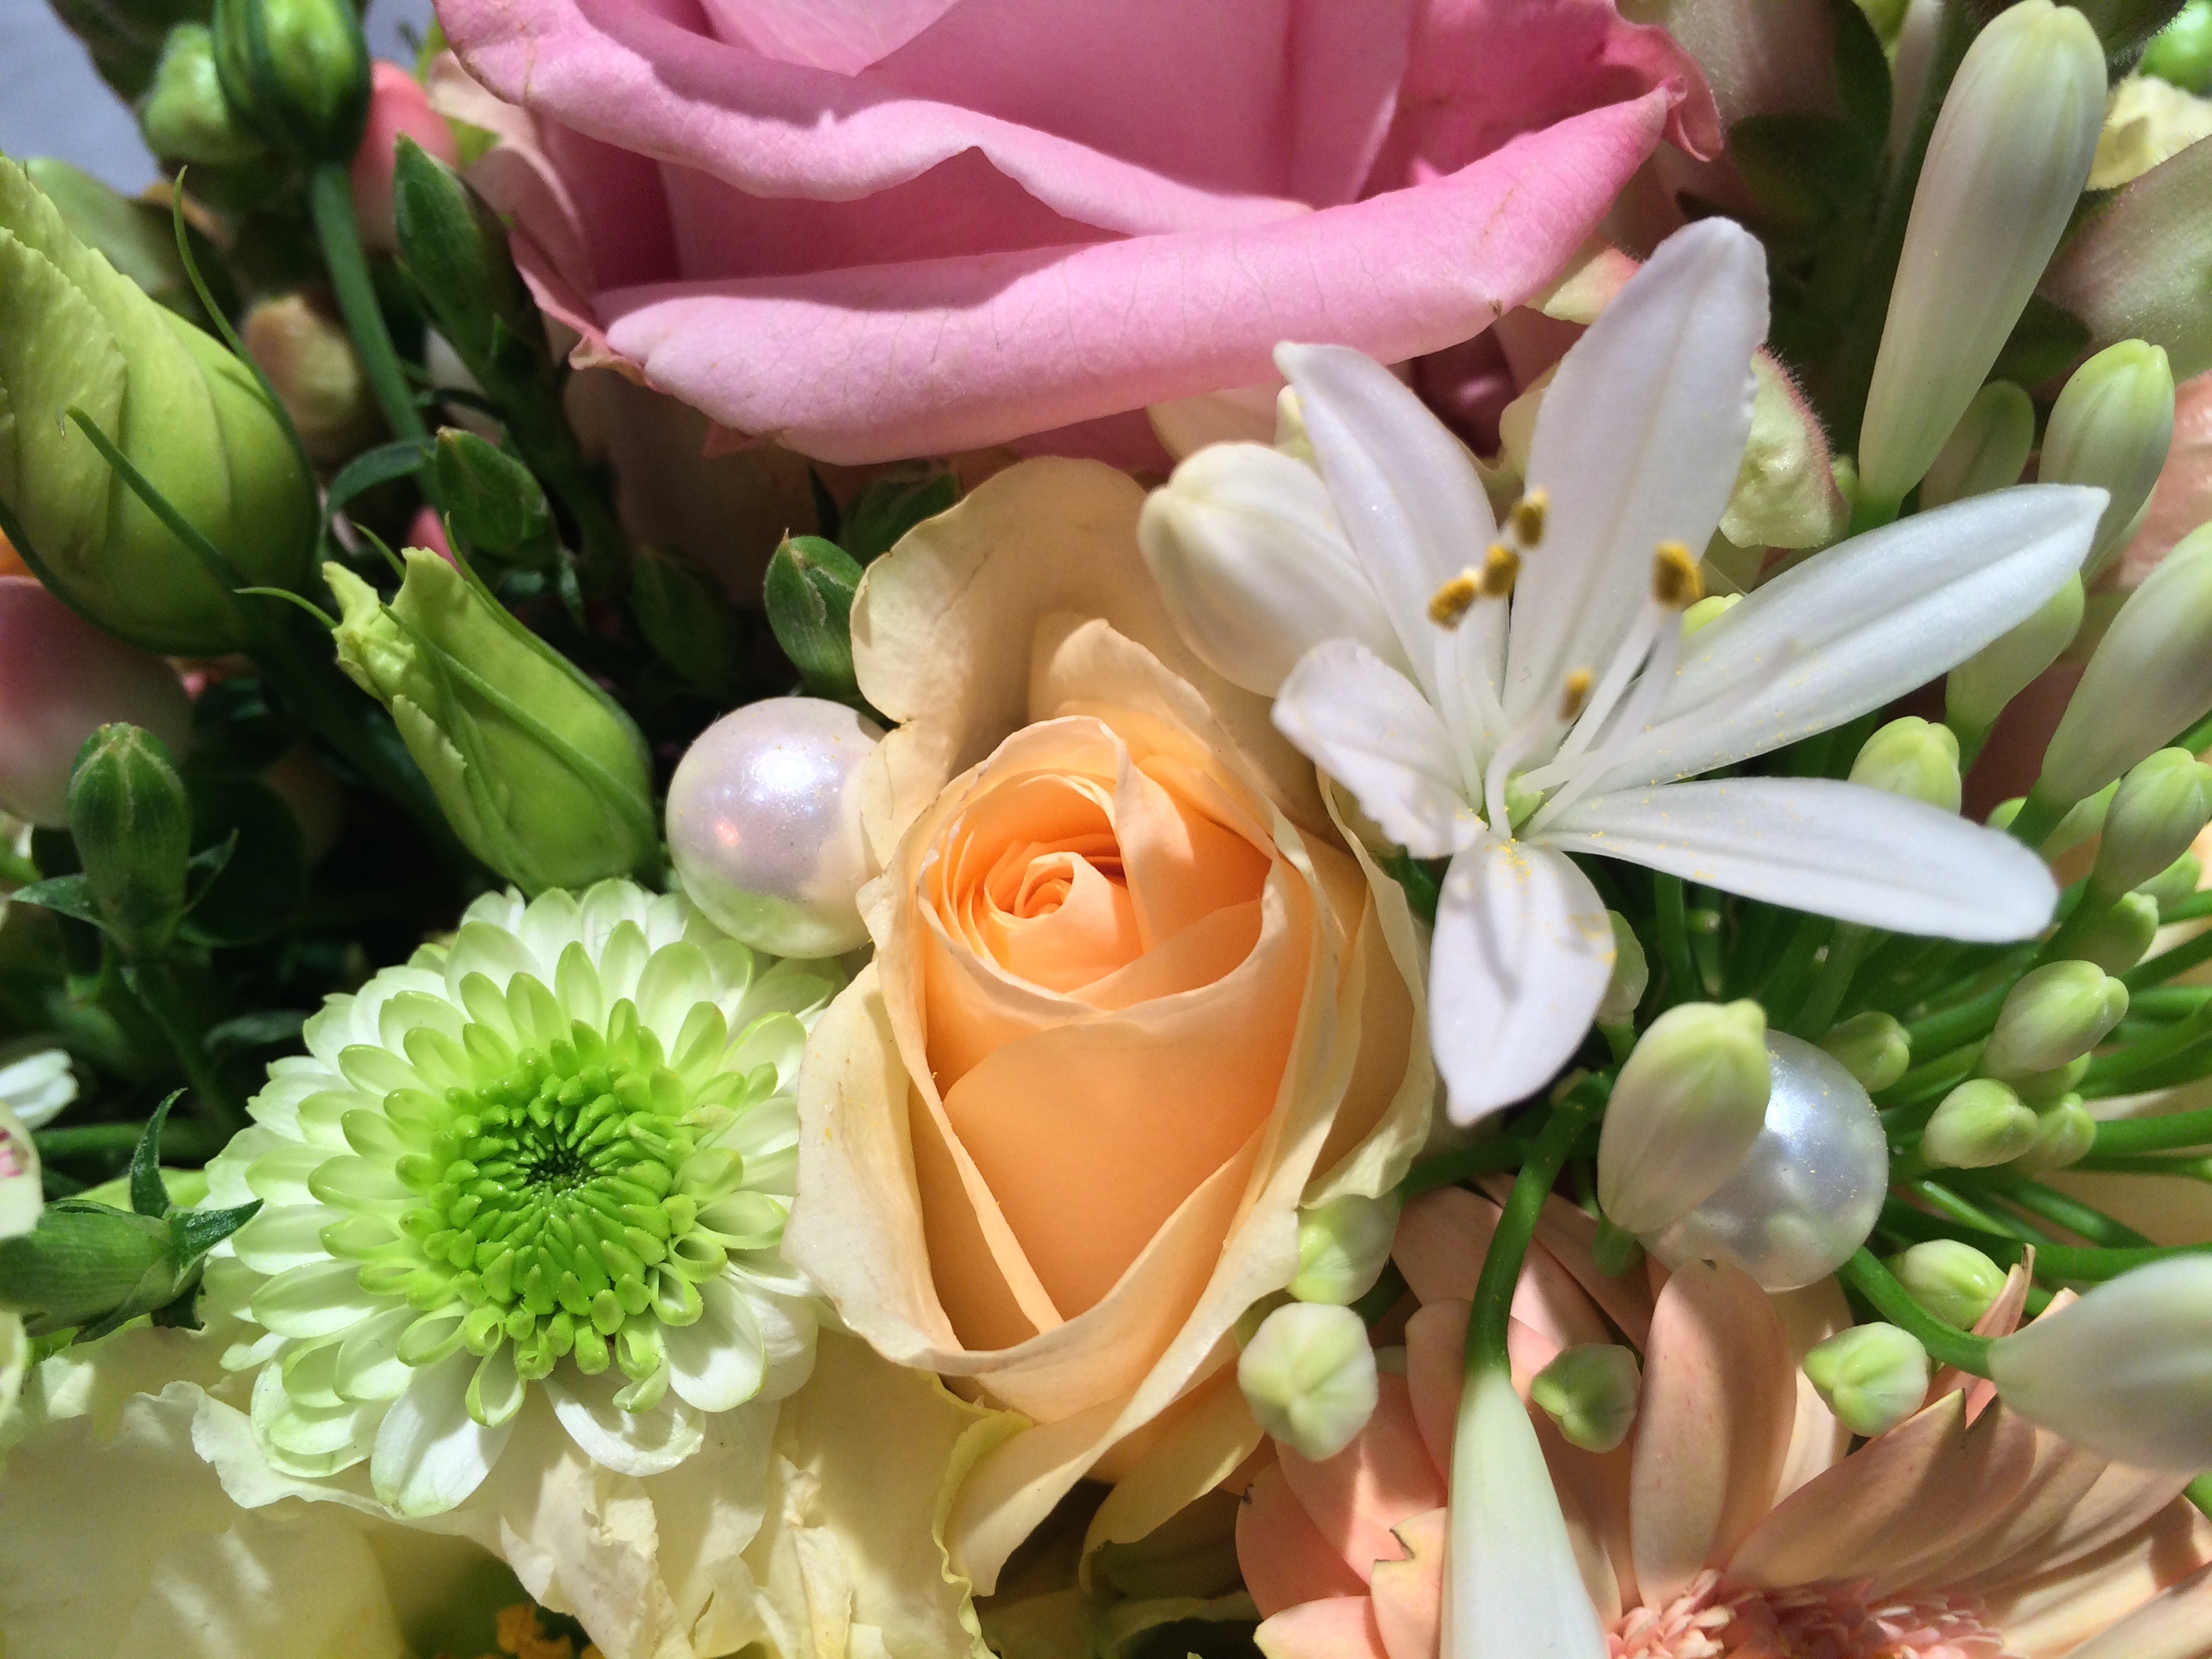
blossom, plant, flower, petal, bouquet, rose, flora, wedding bouquet, floristry, flowering plant, flower bouquet, cut flowers, floral design, land plant, flower arranging